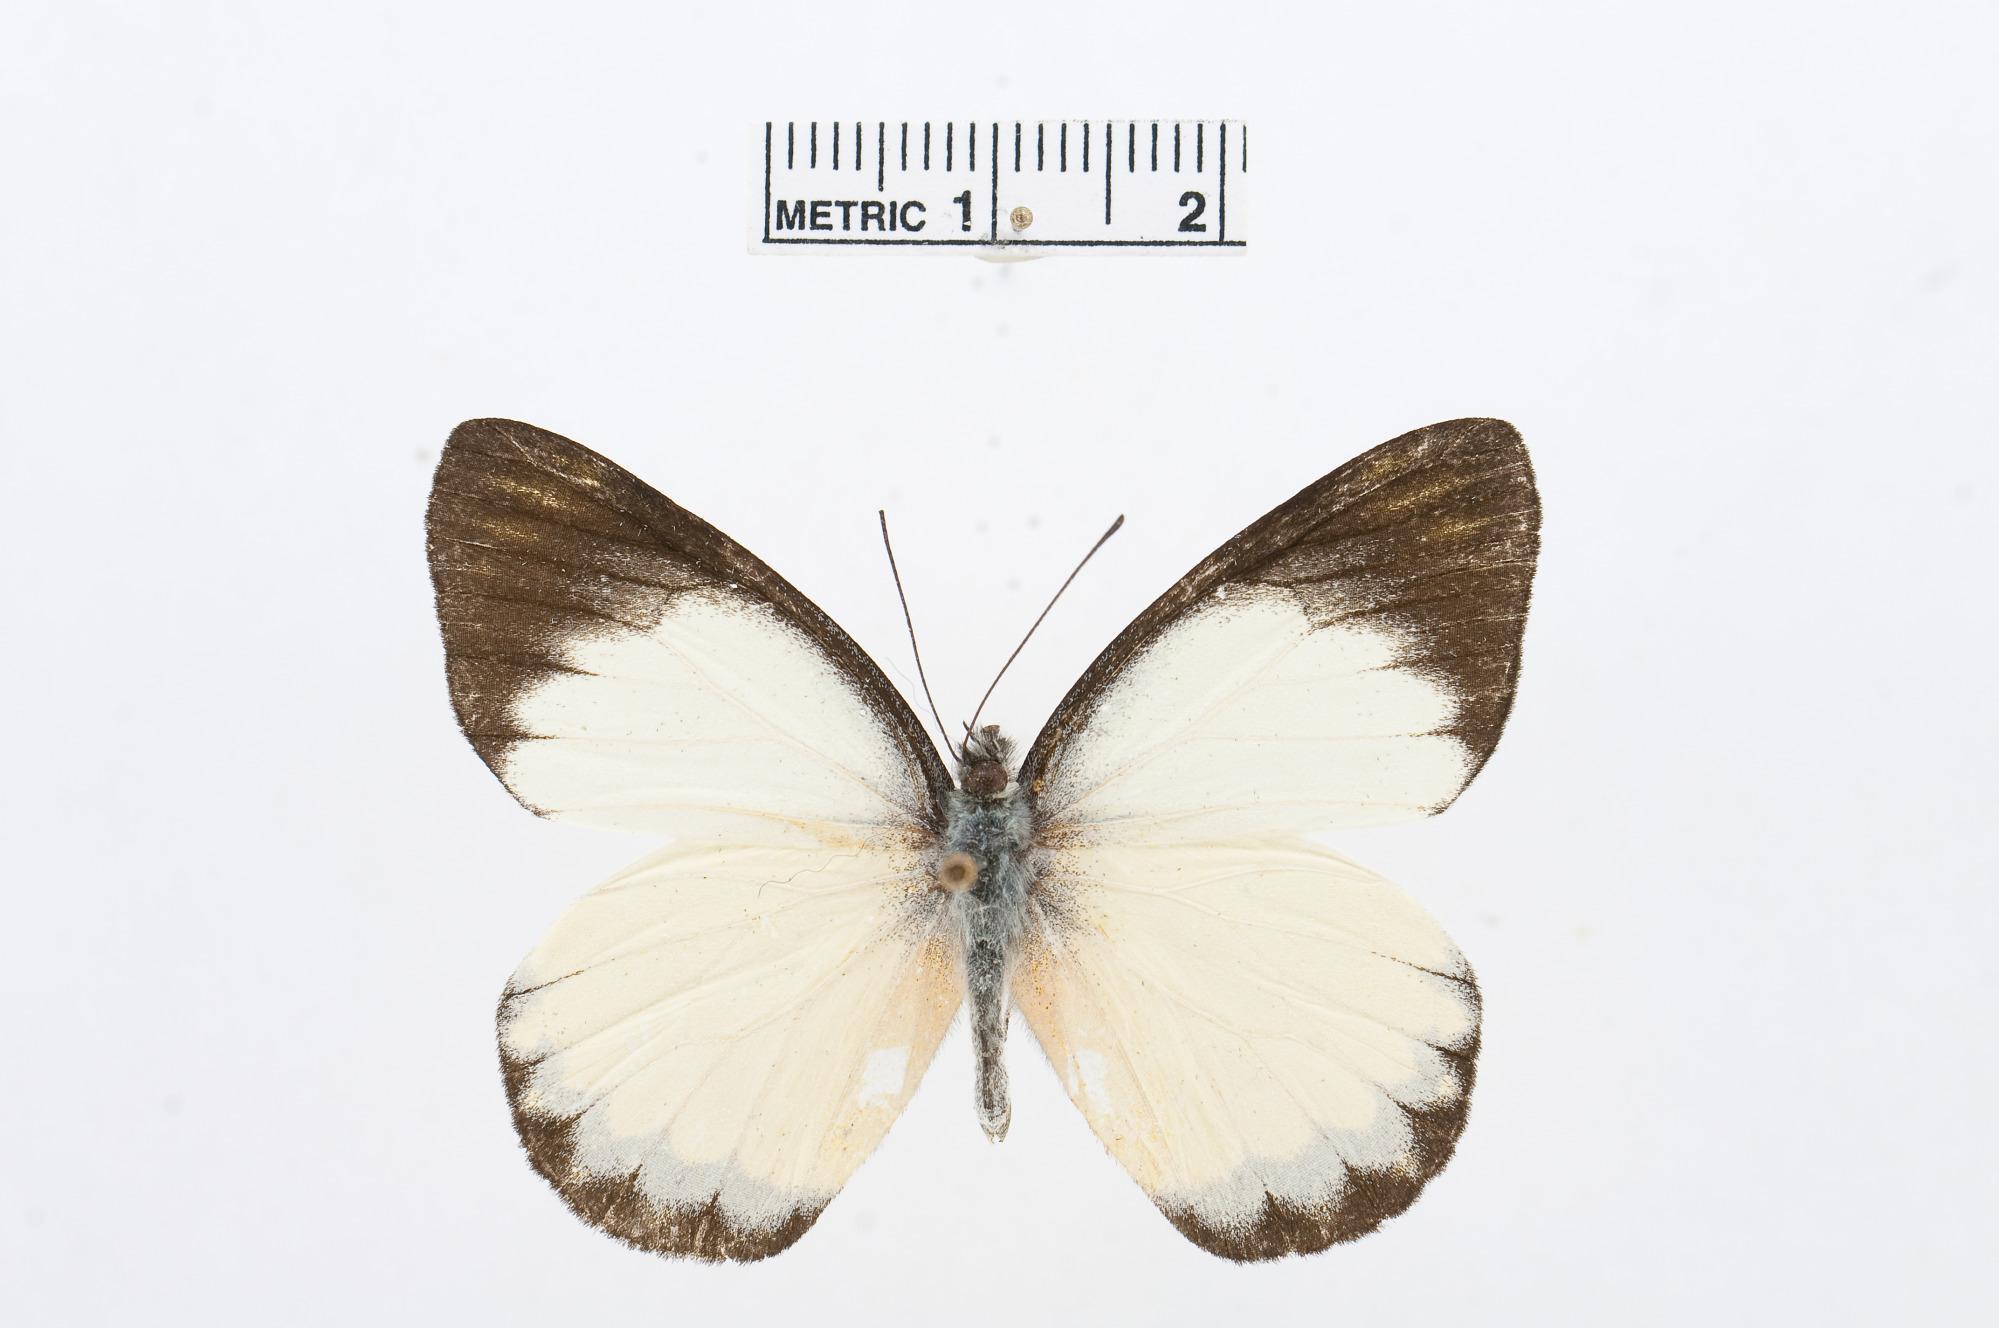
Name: Delias dorylaea
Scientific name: Delias dorylaea
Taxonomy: Animalia, Arthropoda, Hexapoda, Insecta, Lepidoptera, Pieridae, Pierinae